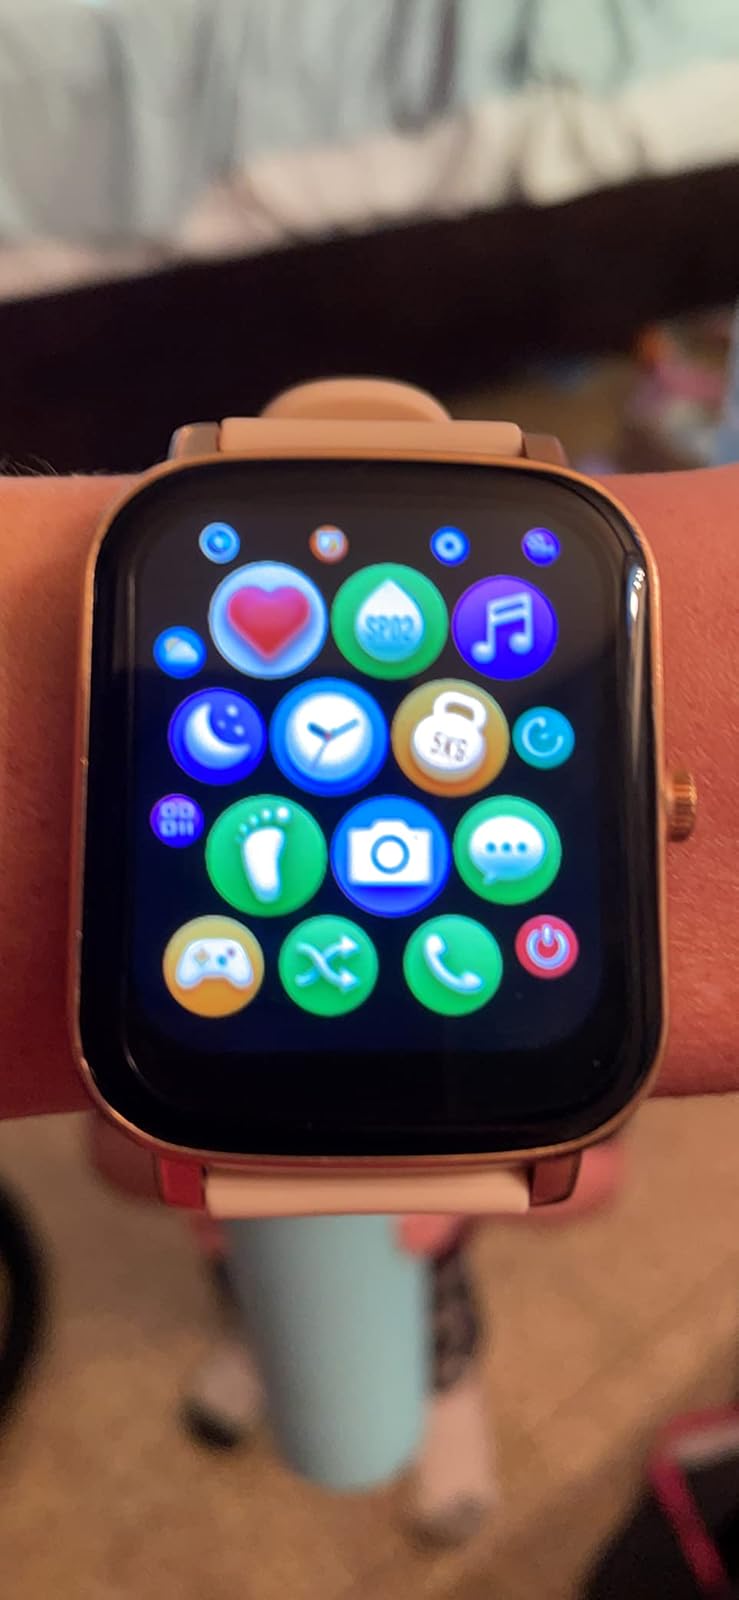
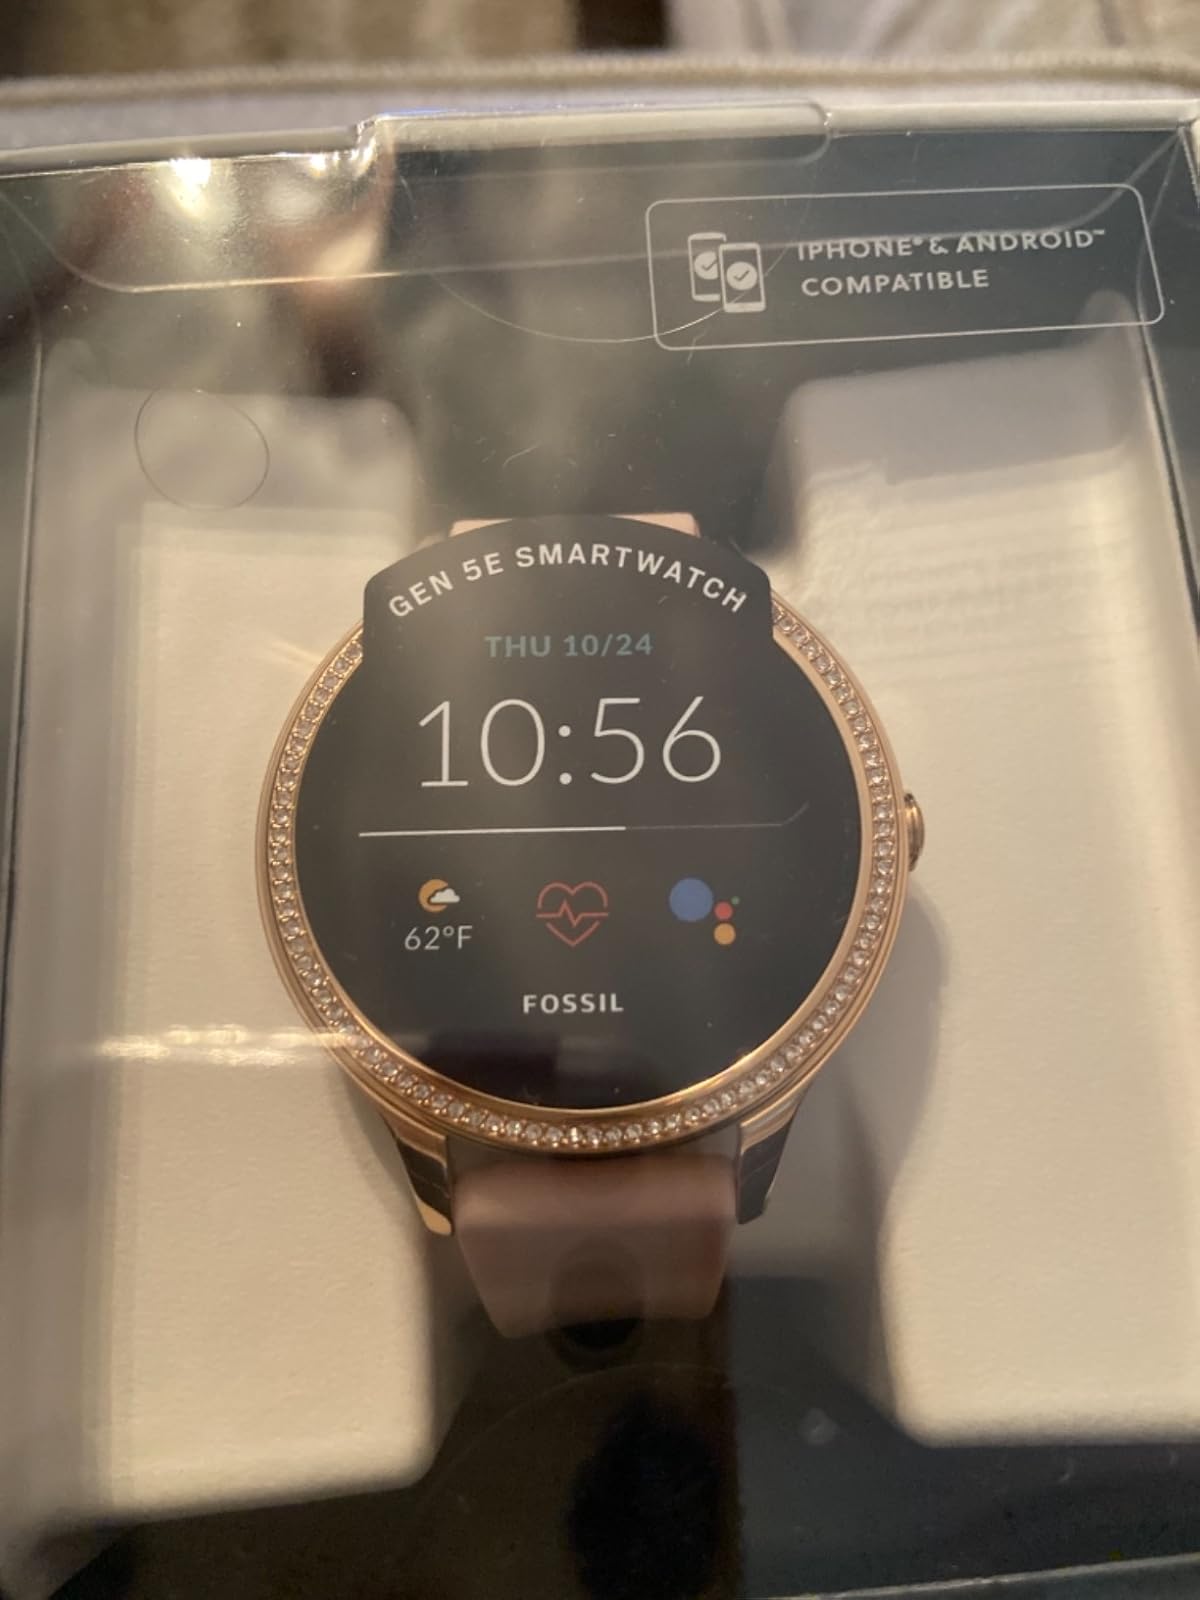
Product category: smartwatch
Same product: no